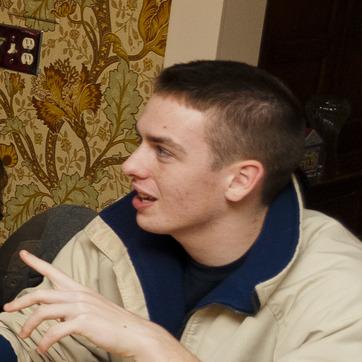
Material: skin